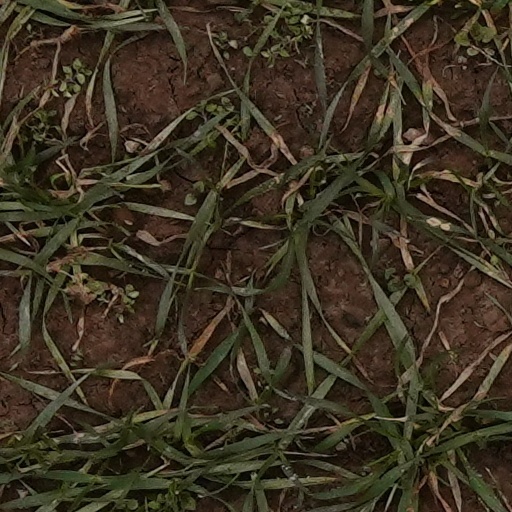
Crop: wheat